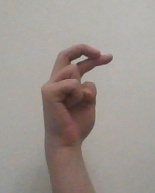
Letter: zay